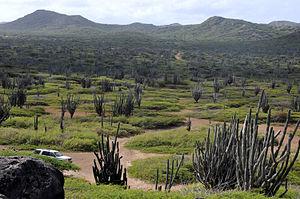
Le Parc national Washington Slagbaai est un parc national et une réserve écologique qui occupe l'extrémité nord-ouest de l'île de Bonaire dans les Caraïbes néerlandaises. Les 5 643 hectares du parc couvrant approximativement 20 % de l'île sont gérées par STINAPA Bonaire, une organisation sans but lucratif dépendant des autorités publique de Bonaire. Créé en 1969, le Parc national Washington Slagbaai fut la première réserve naturelle des Caraïbes néerlandaises.